Corn crib

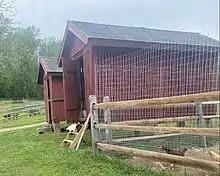
Two small red corn cribs at Fosterfields, New Jersey, likely built

A corn crib or corncrib is a type of granary used to dry and store corn. It may also be known as a cornhouse or corn house.